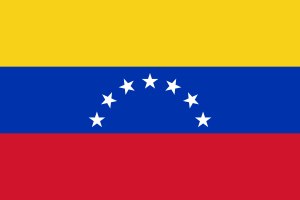
Venezuelas flag
Venezuelas gamle flag
Venezuelas flag blev endegyldigt anerkendt og taget i brug 17. februar 1954.